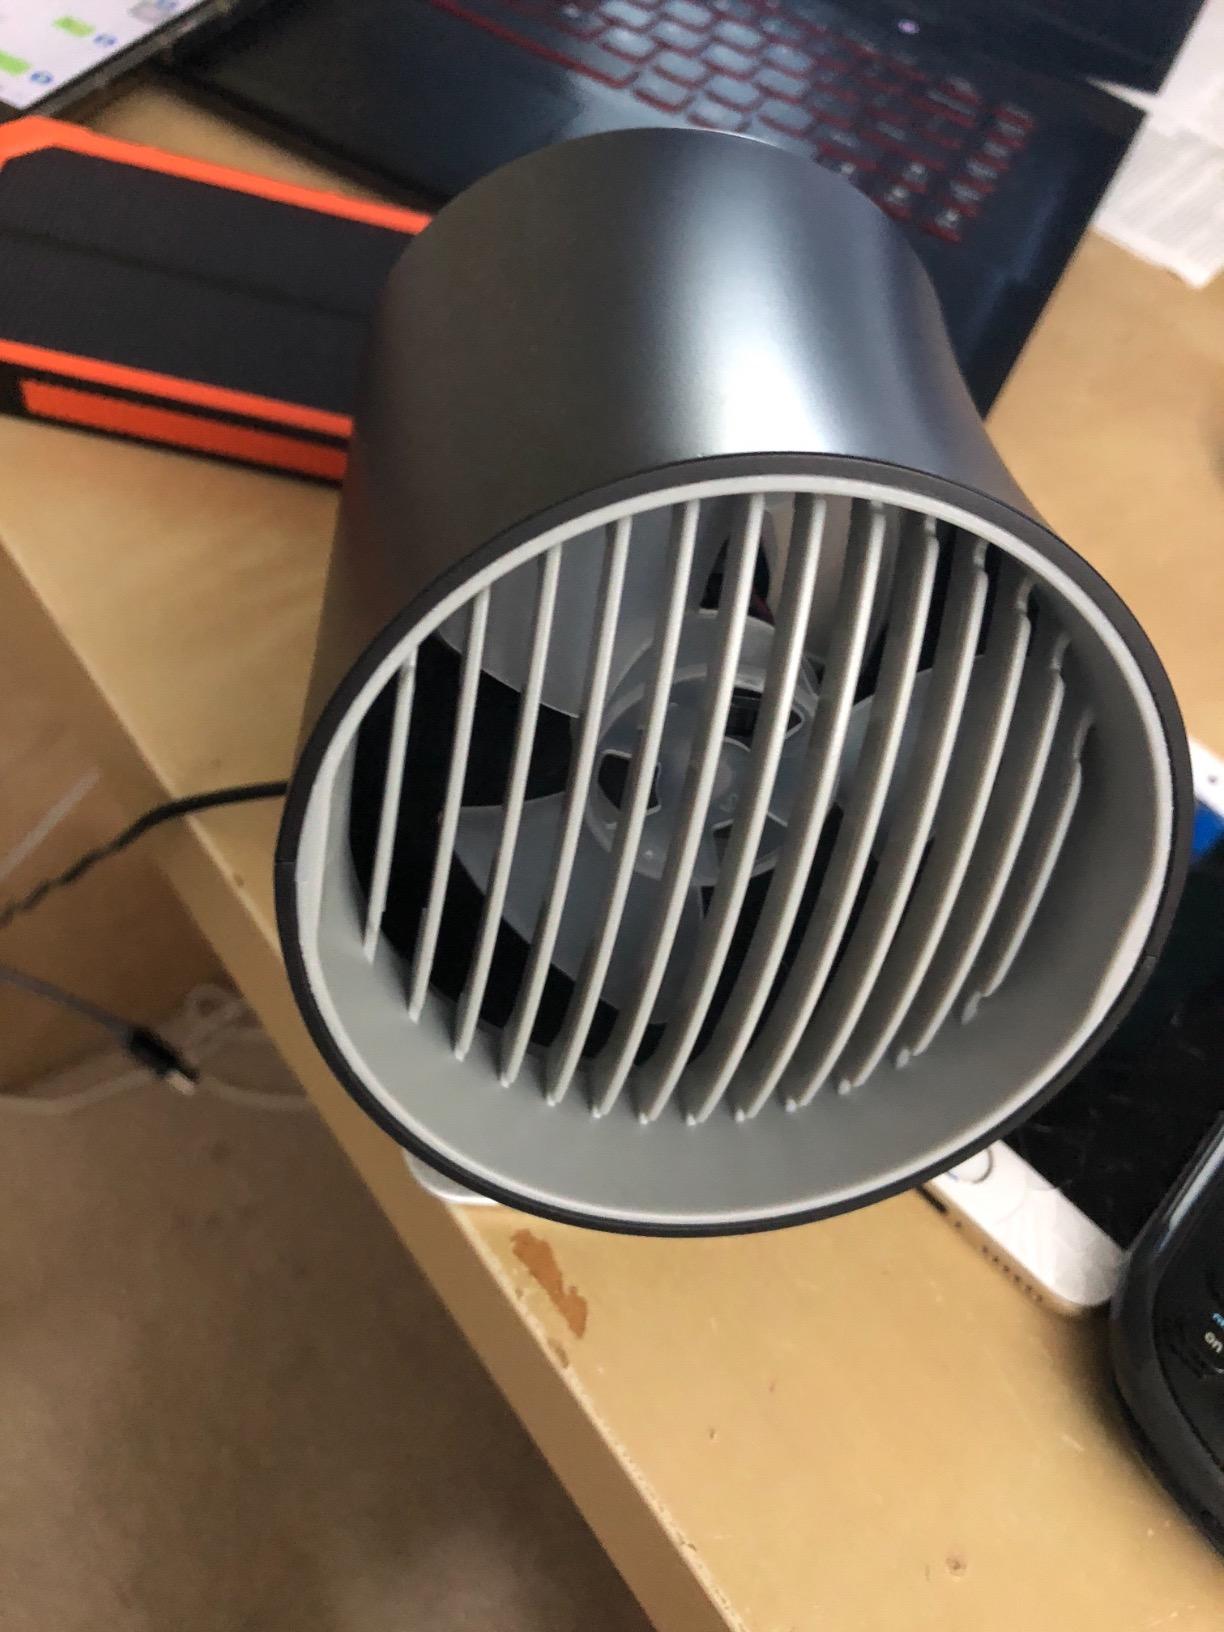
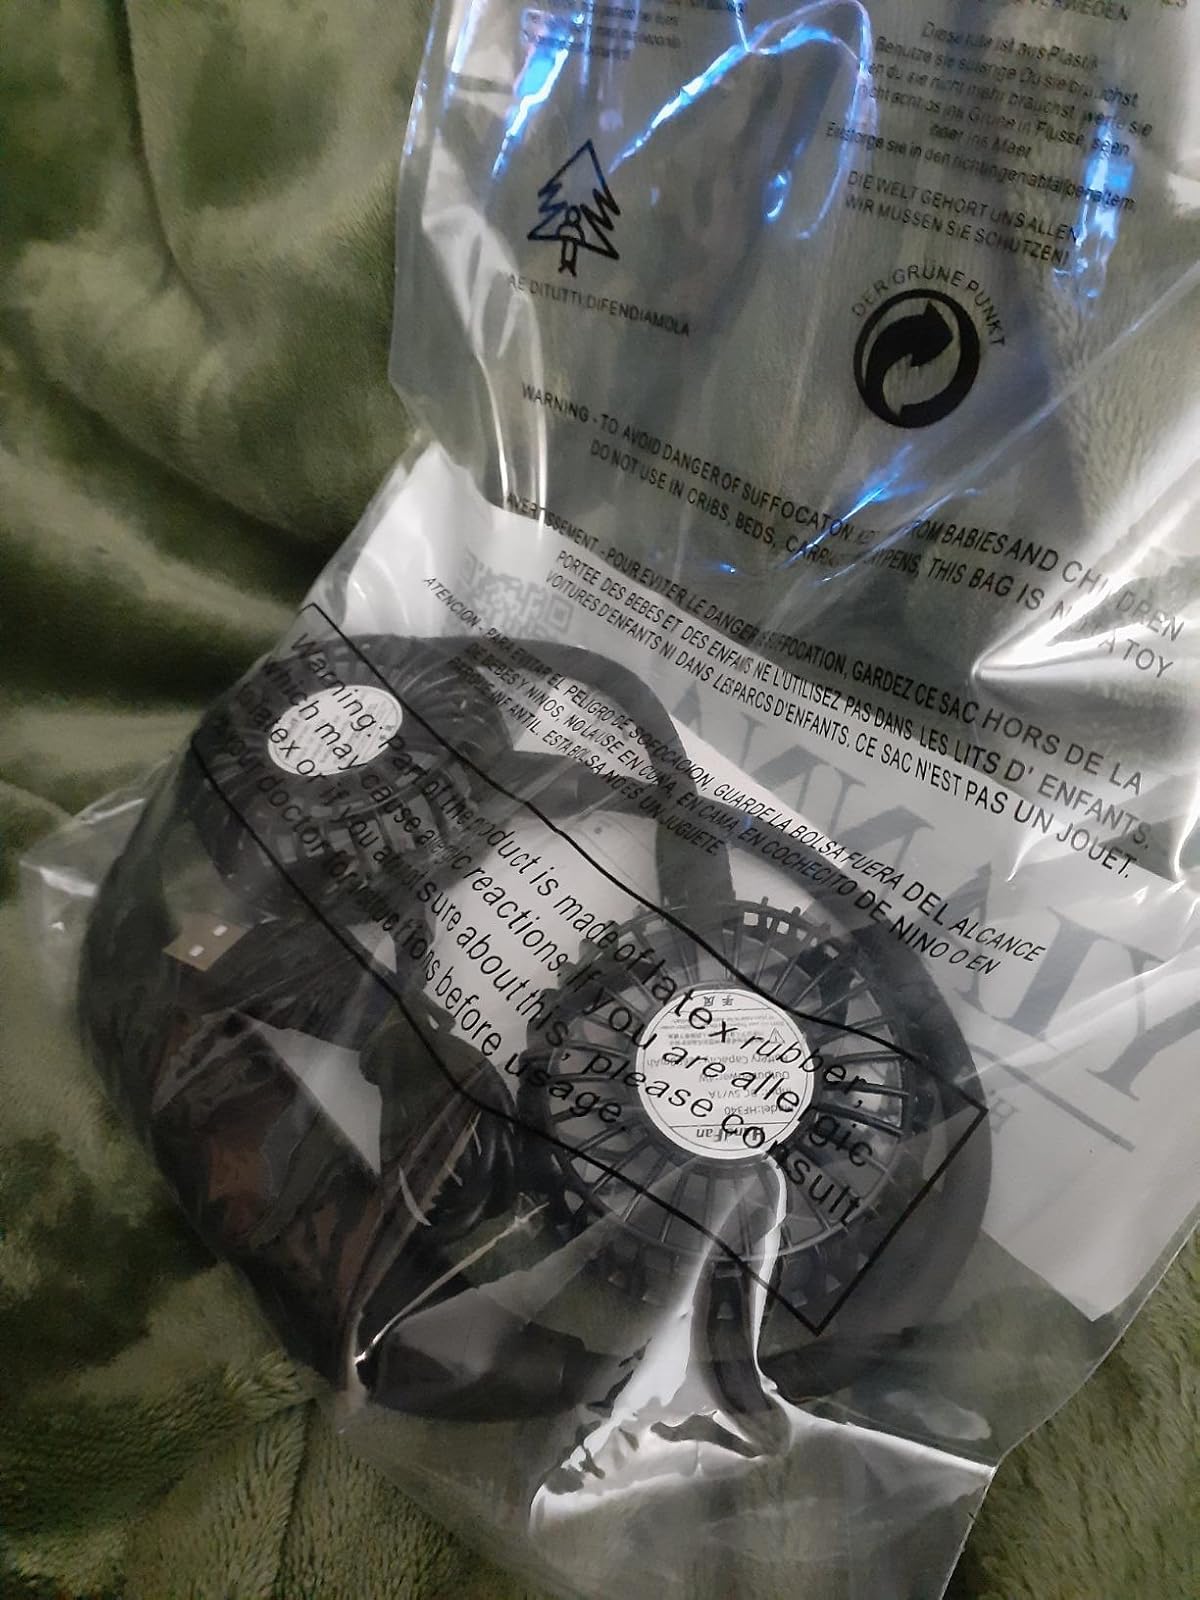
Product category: fan
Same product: no